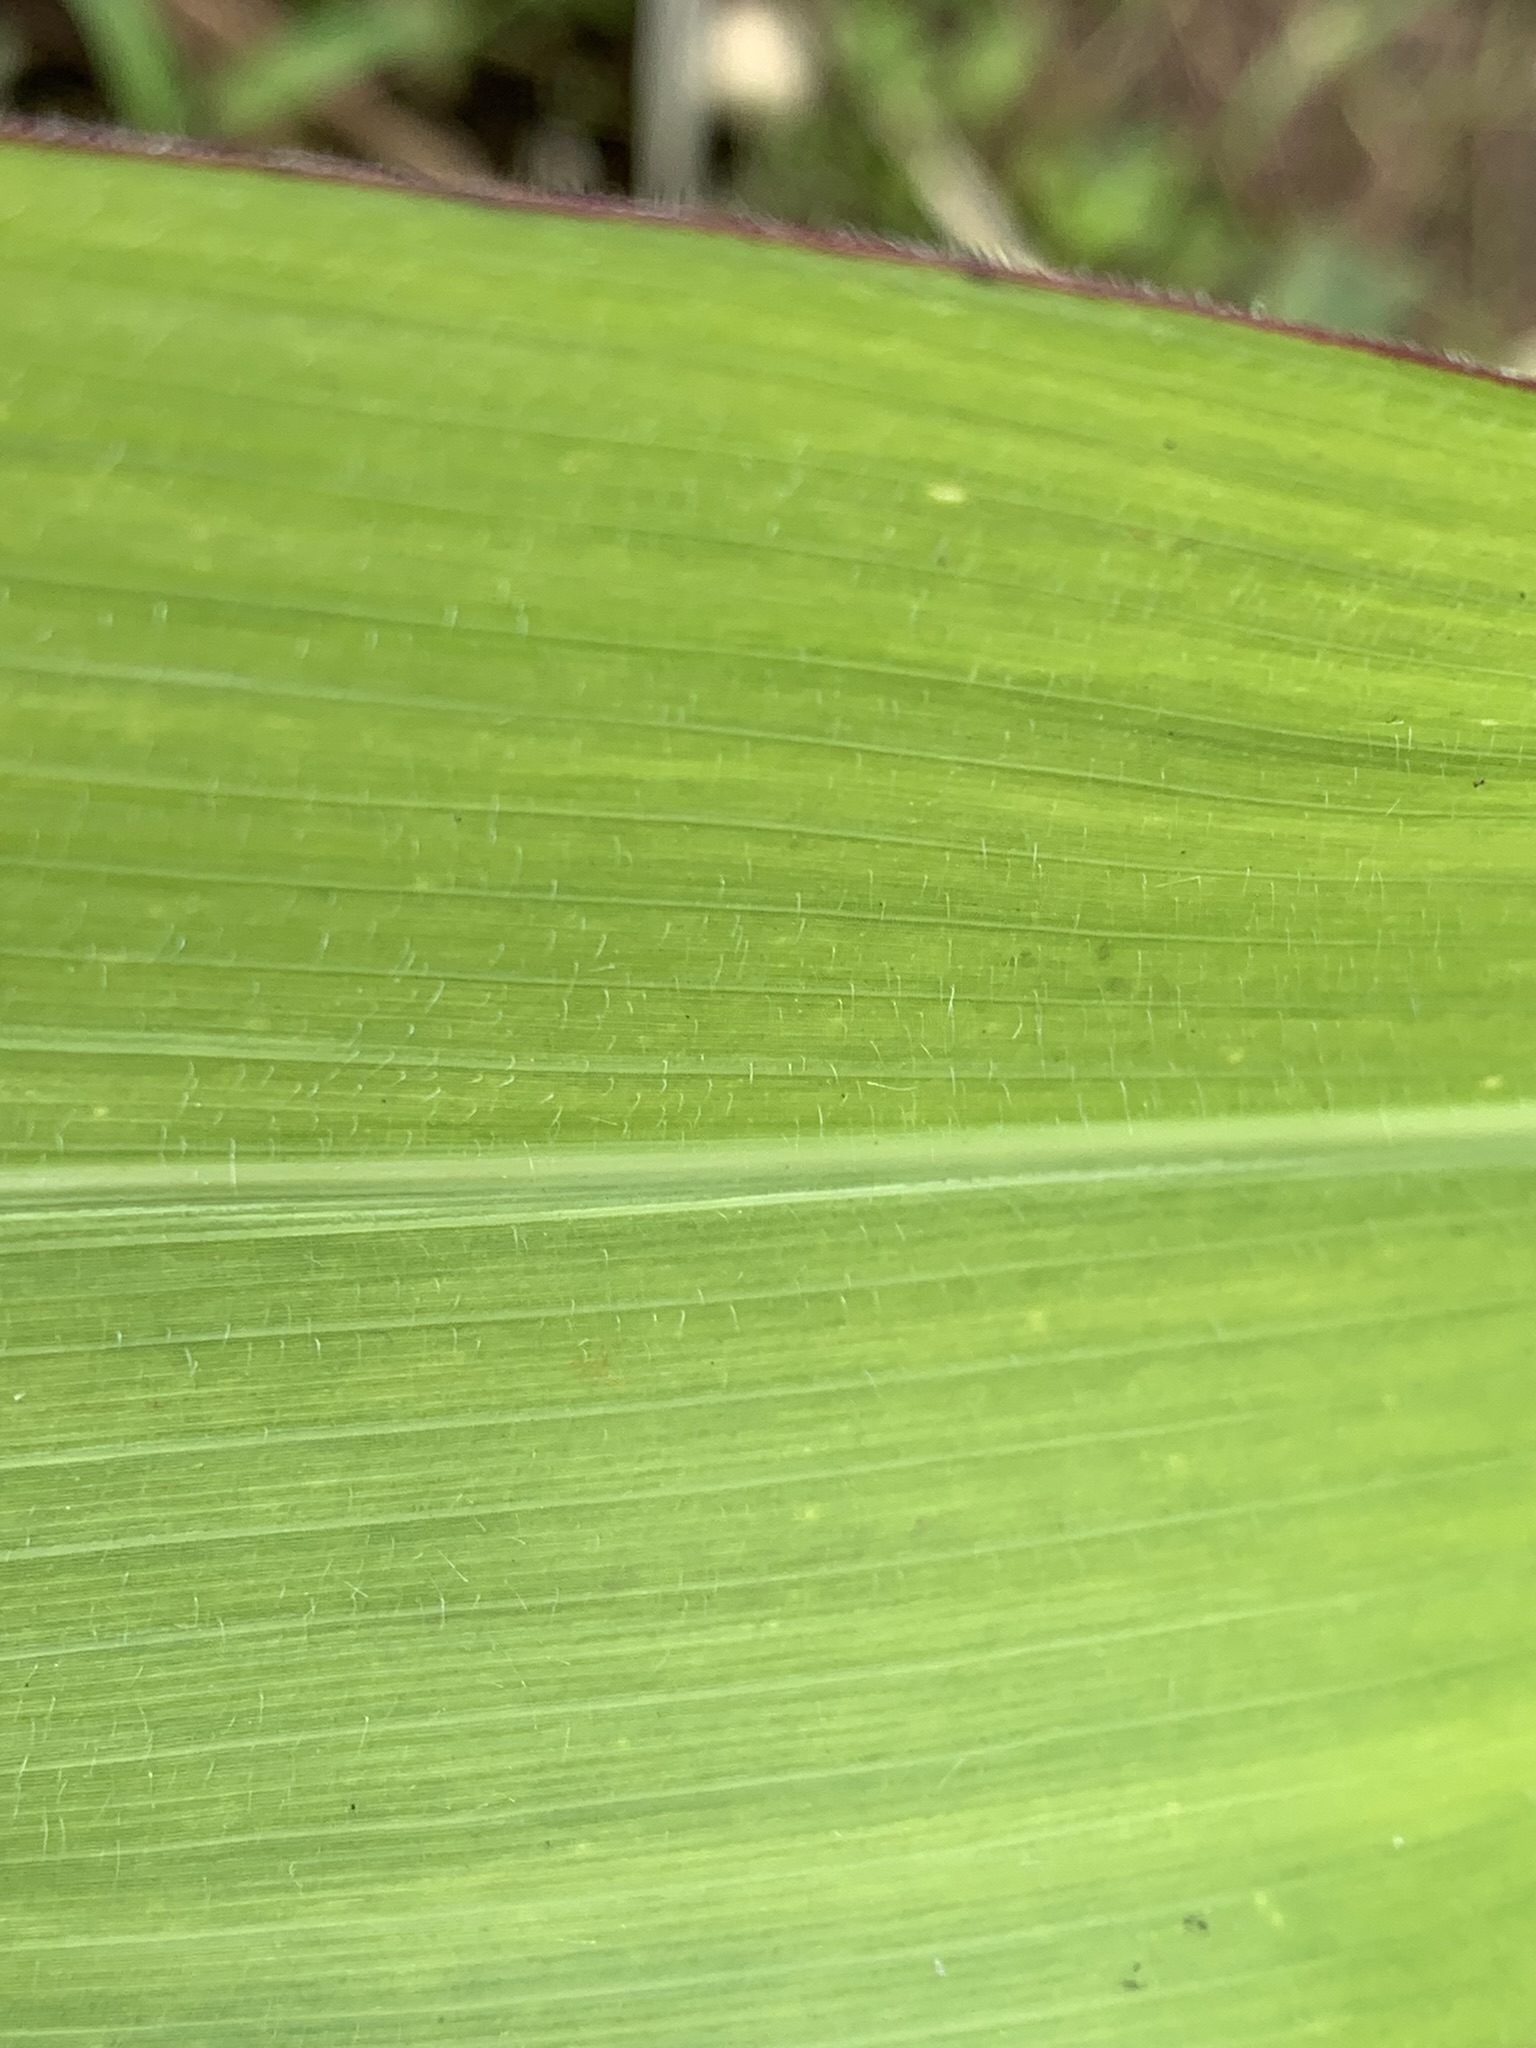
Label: Healthy